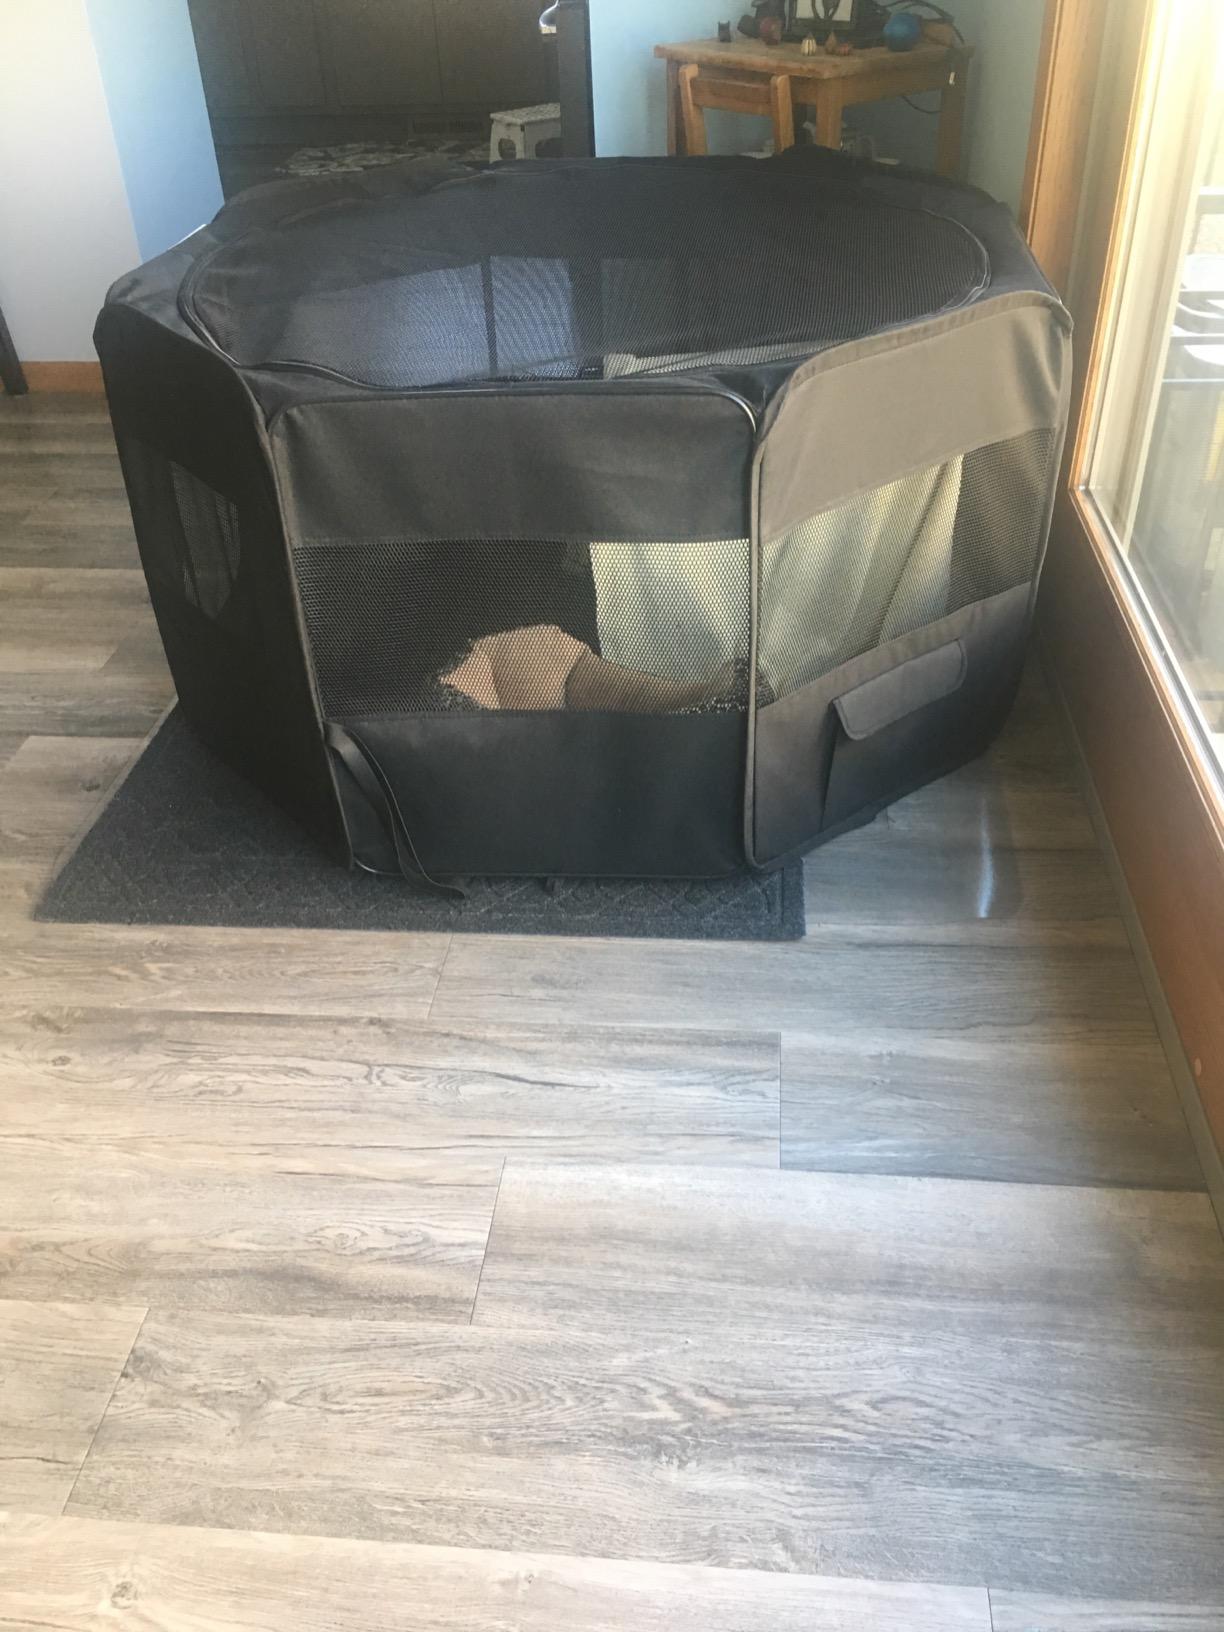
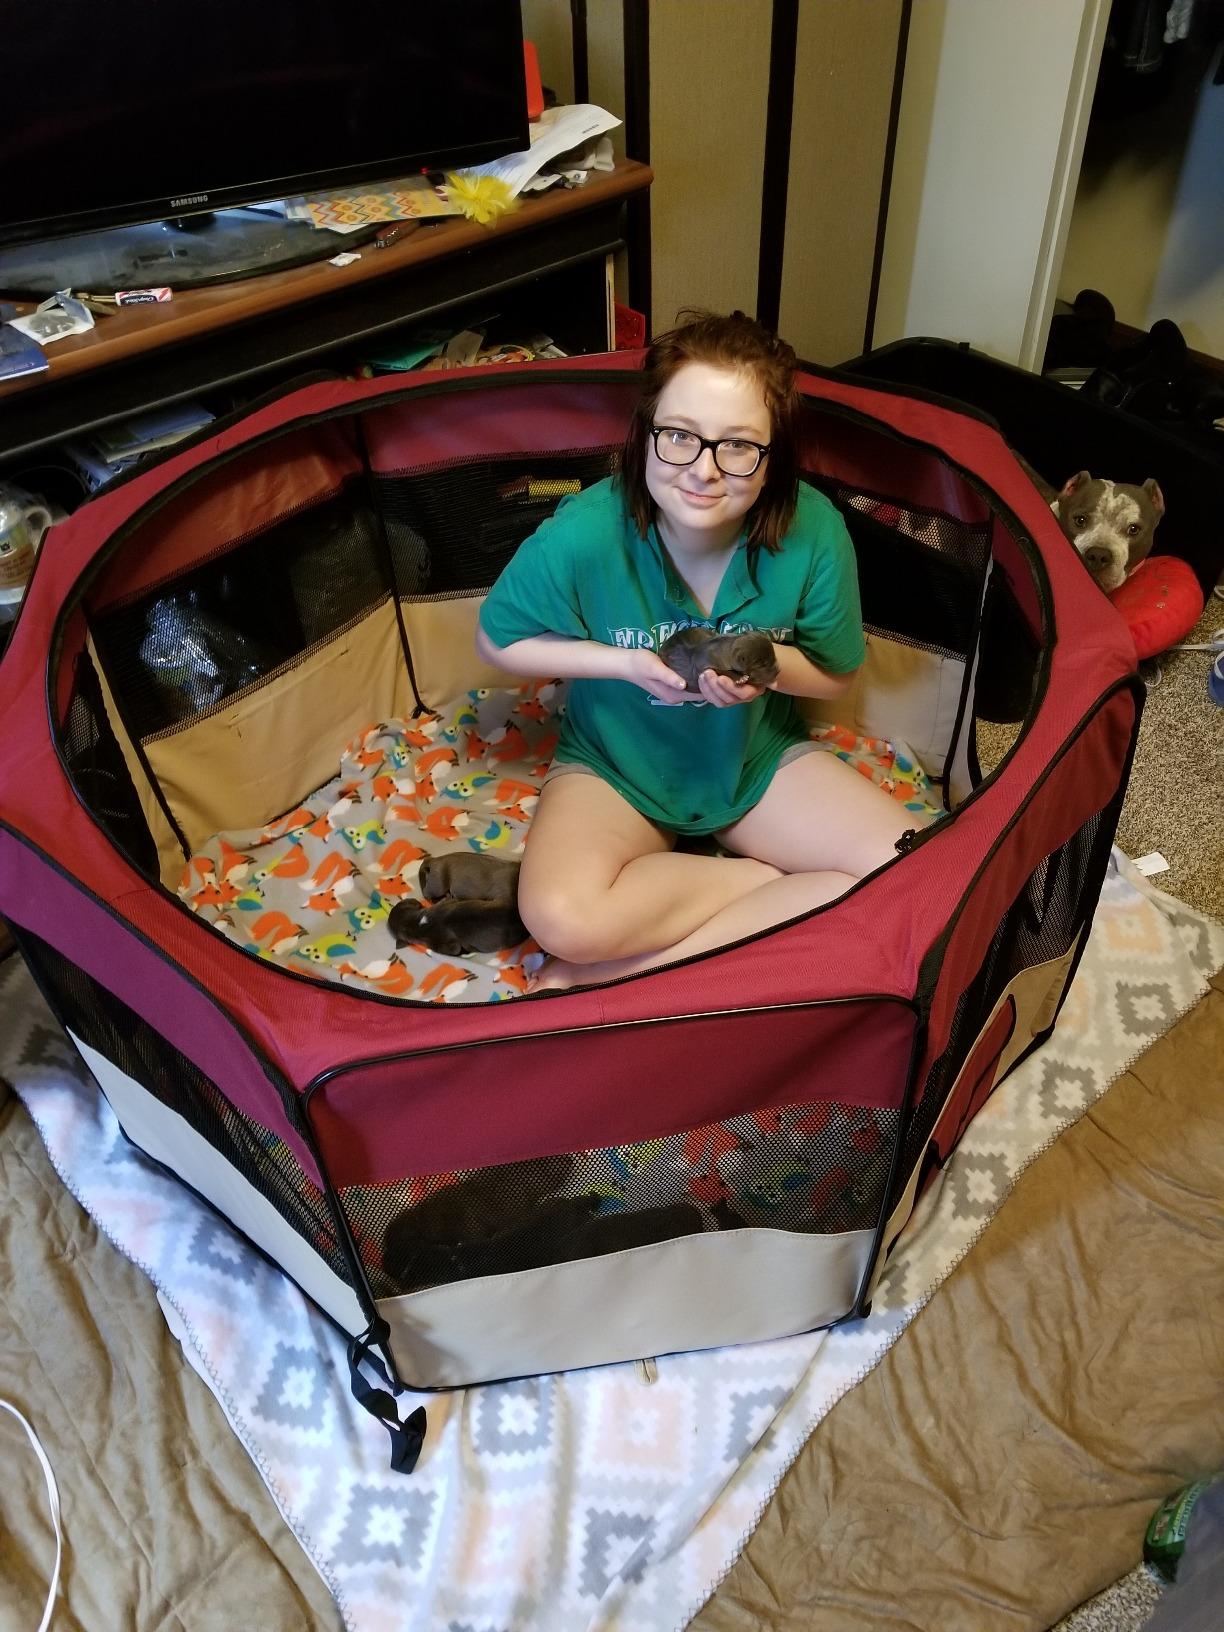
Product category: items_kennel
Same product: no